North Moore Street

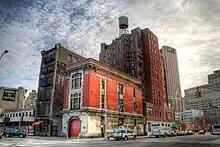
H&L 8 firehouse at Varick & N. Moore Streets

Exterior shots of the "Ghostbusters" headquarters were filmed at the FDNY Hook & Ladder No. 8 firehouse, located at 14 North Moore Street, at its intersection with Varick Street. A small parking lot at the corner of West Broadway a block away was "a staging area for foam and vehicles ... [for] the classic" 1984 comedy. The interiors of the building were filmed in Fire Station No. 23 in Los Angeles.